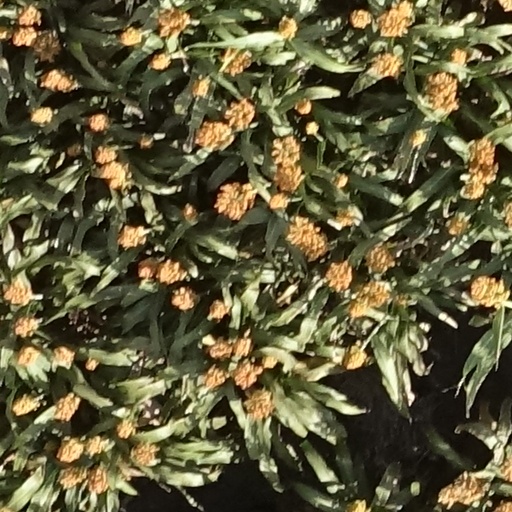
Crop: sorghum